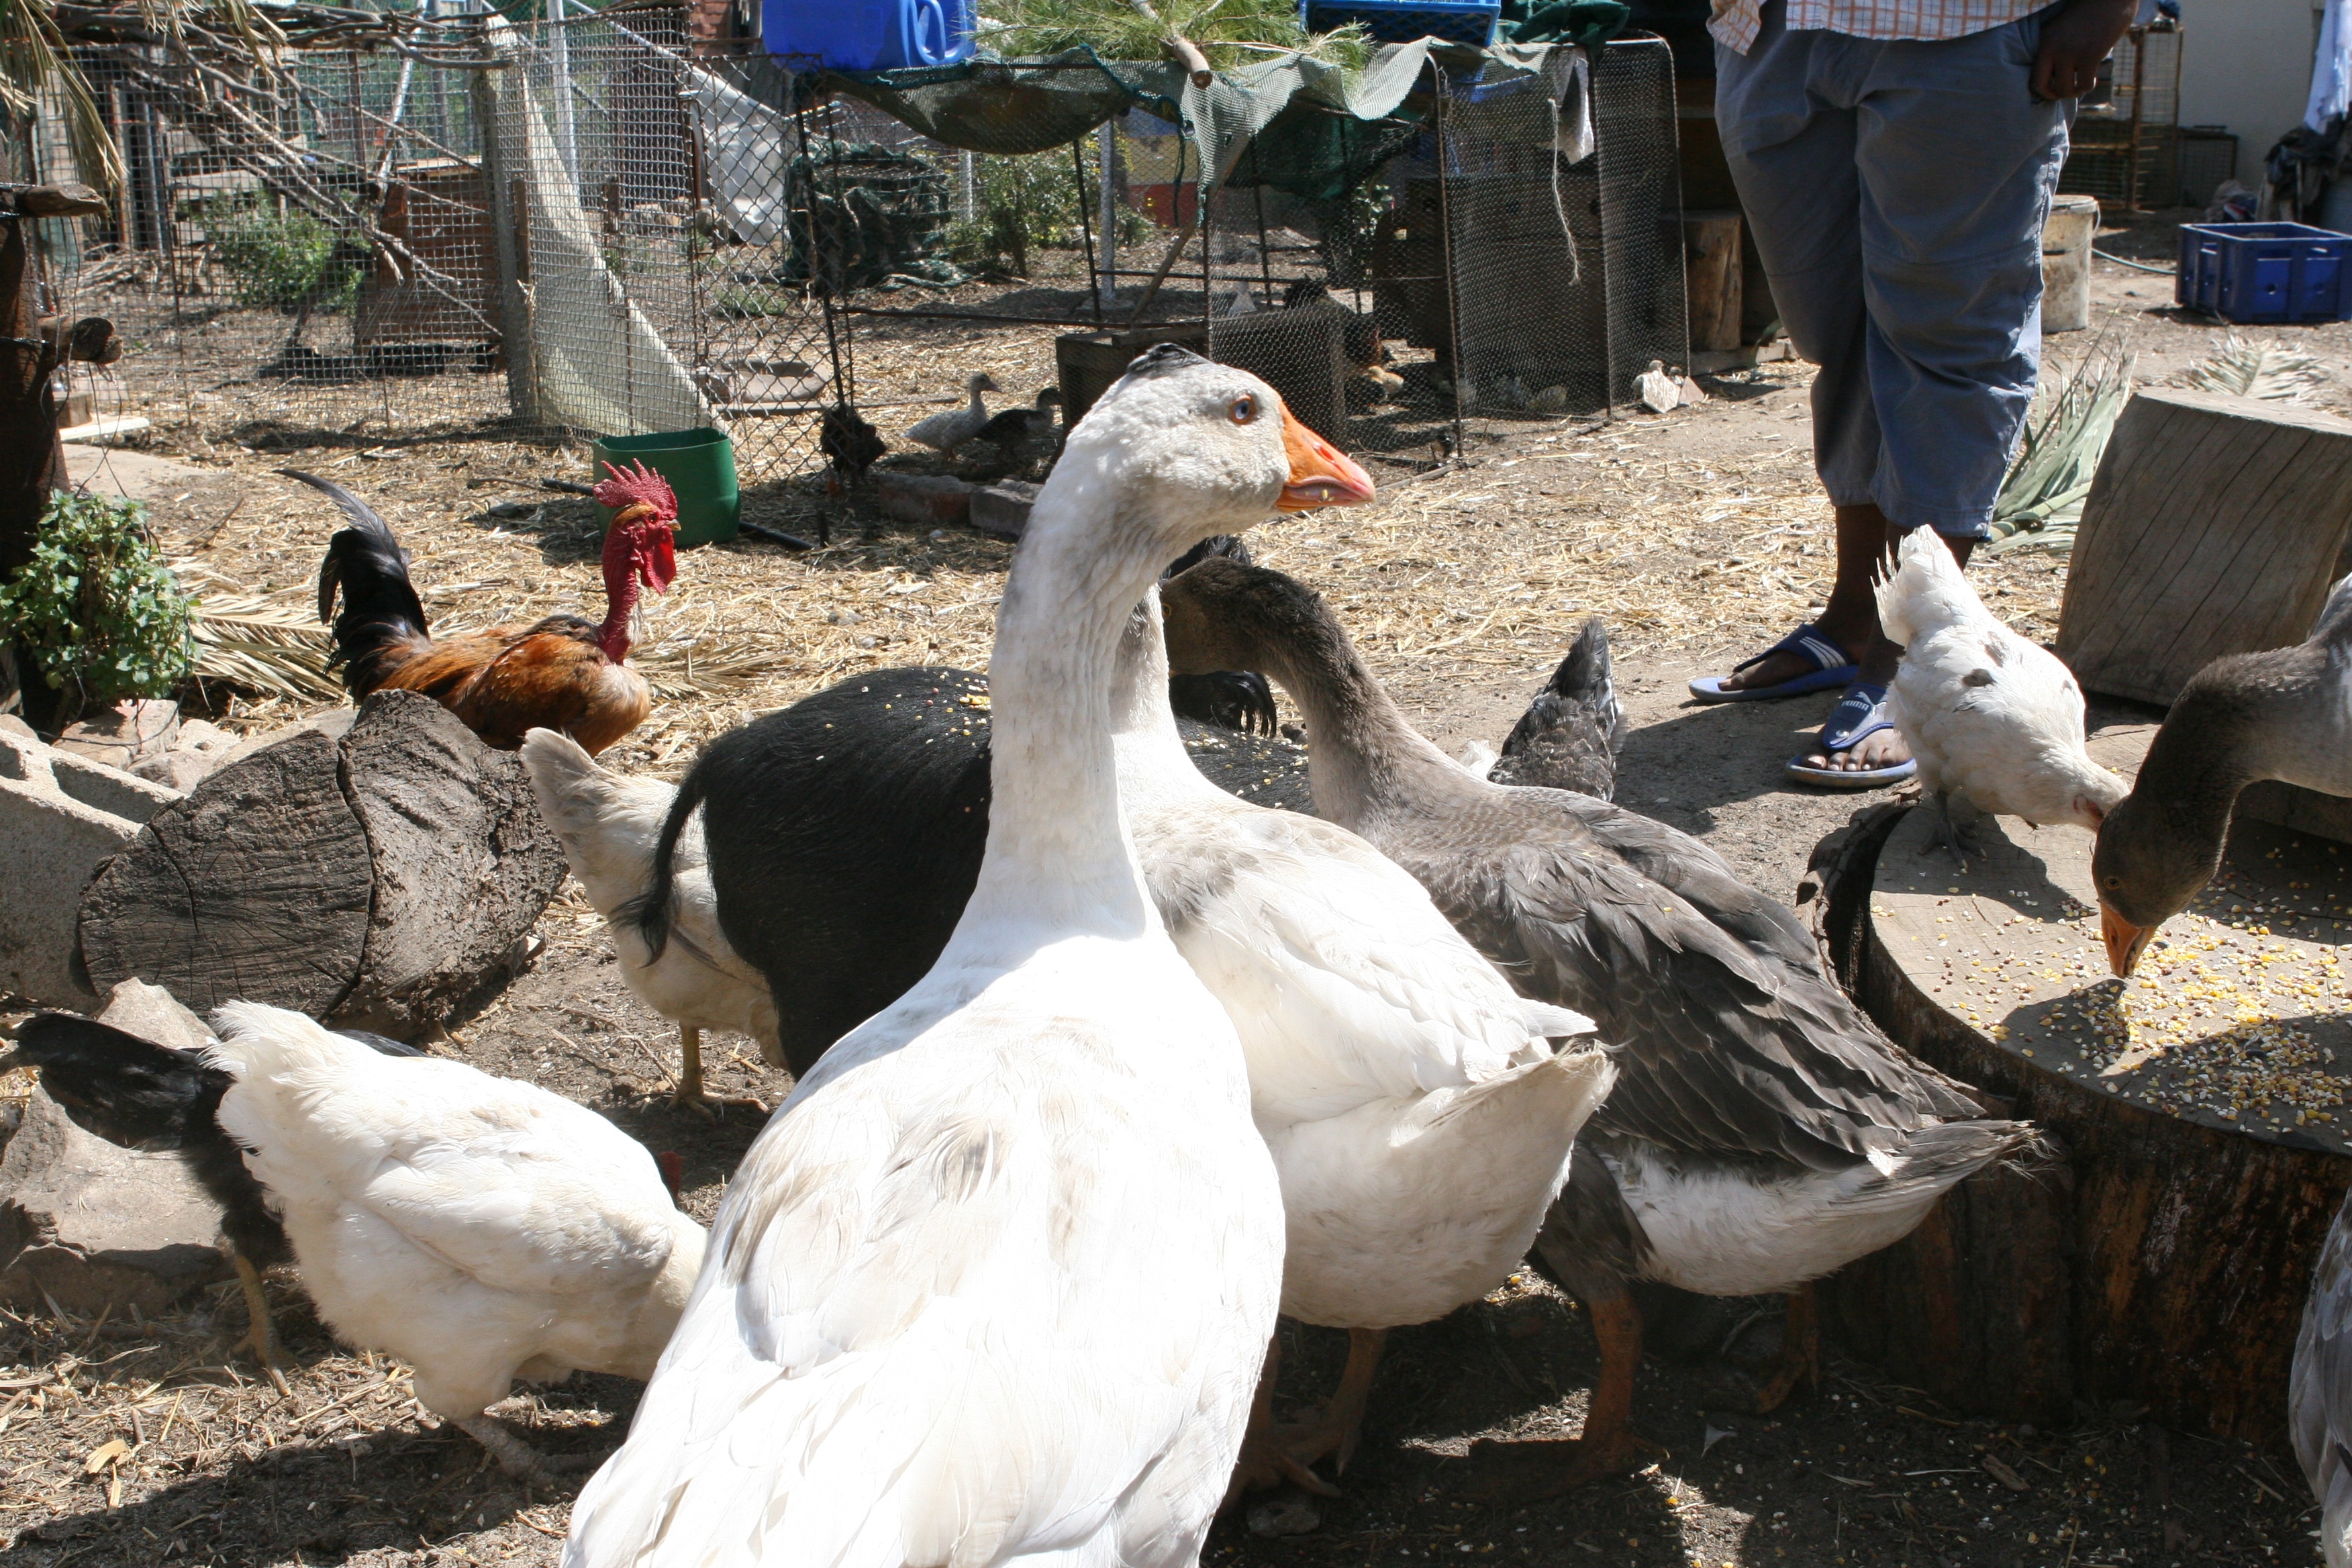
bird, girl, farm, animal, cute, female, wildlife, wild, zoo, food, farming, clean, dirty, ear, lady, pink, healthy, pork, chicken, fowl, fauna, friend, rooster, eco, hen, bacon, boar, outdoors, outside, family, shelter, piglet, sow, fat, snout, duck, straw, goose, smell, vertebrate, big, pig, waterfowl, smelly, water bird, piggy, ham, organic, slaughter, snort, stink, ducks geese and swans